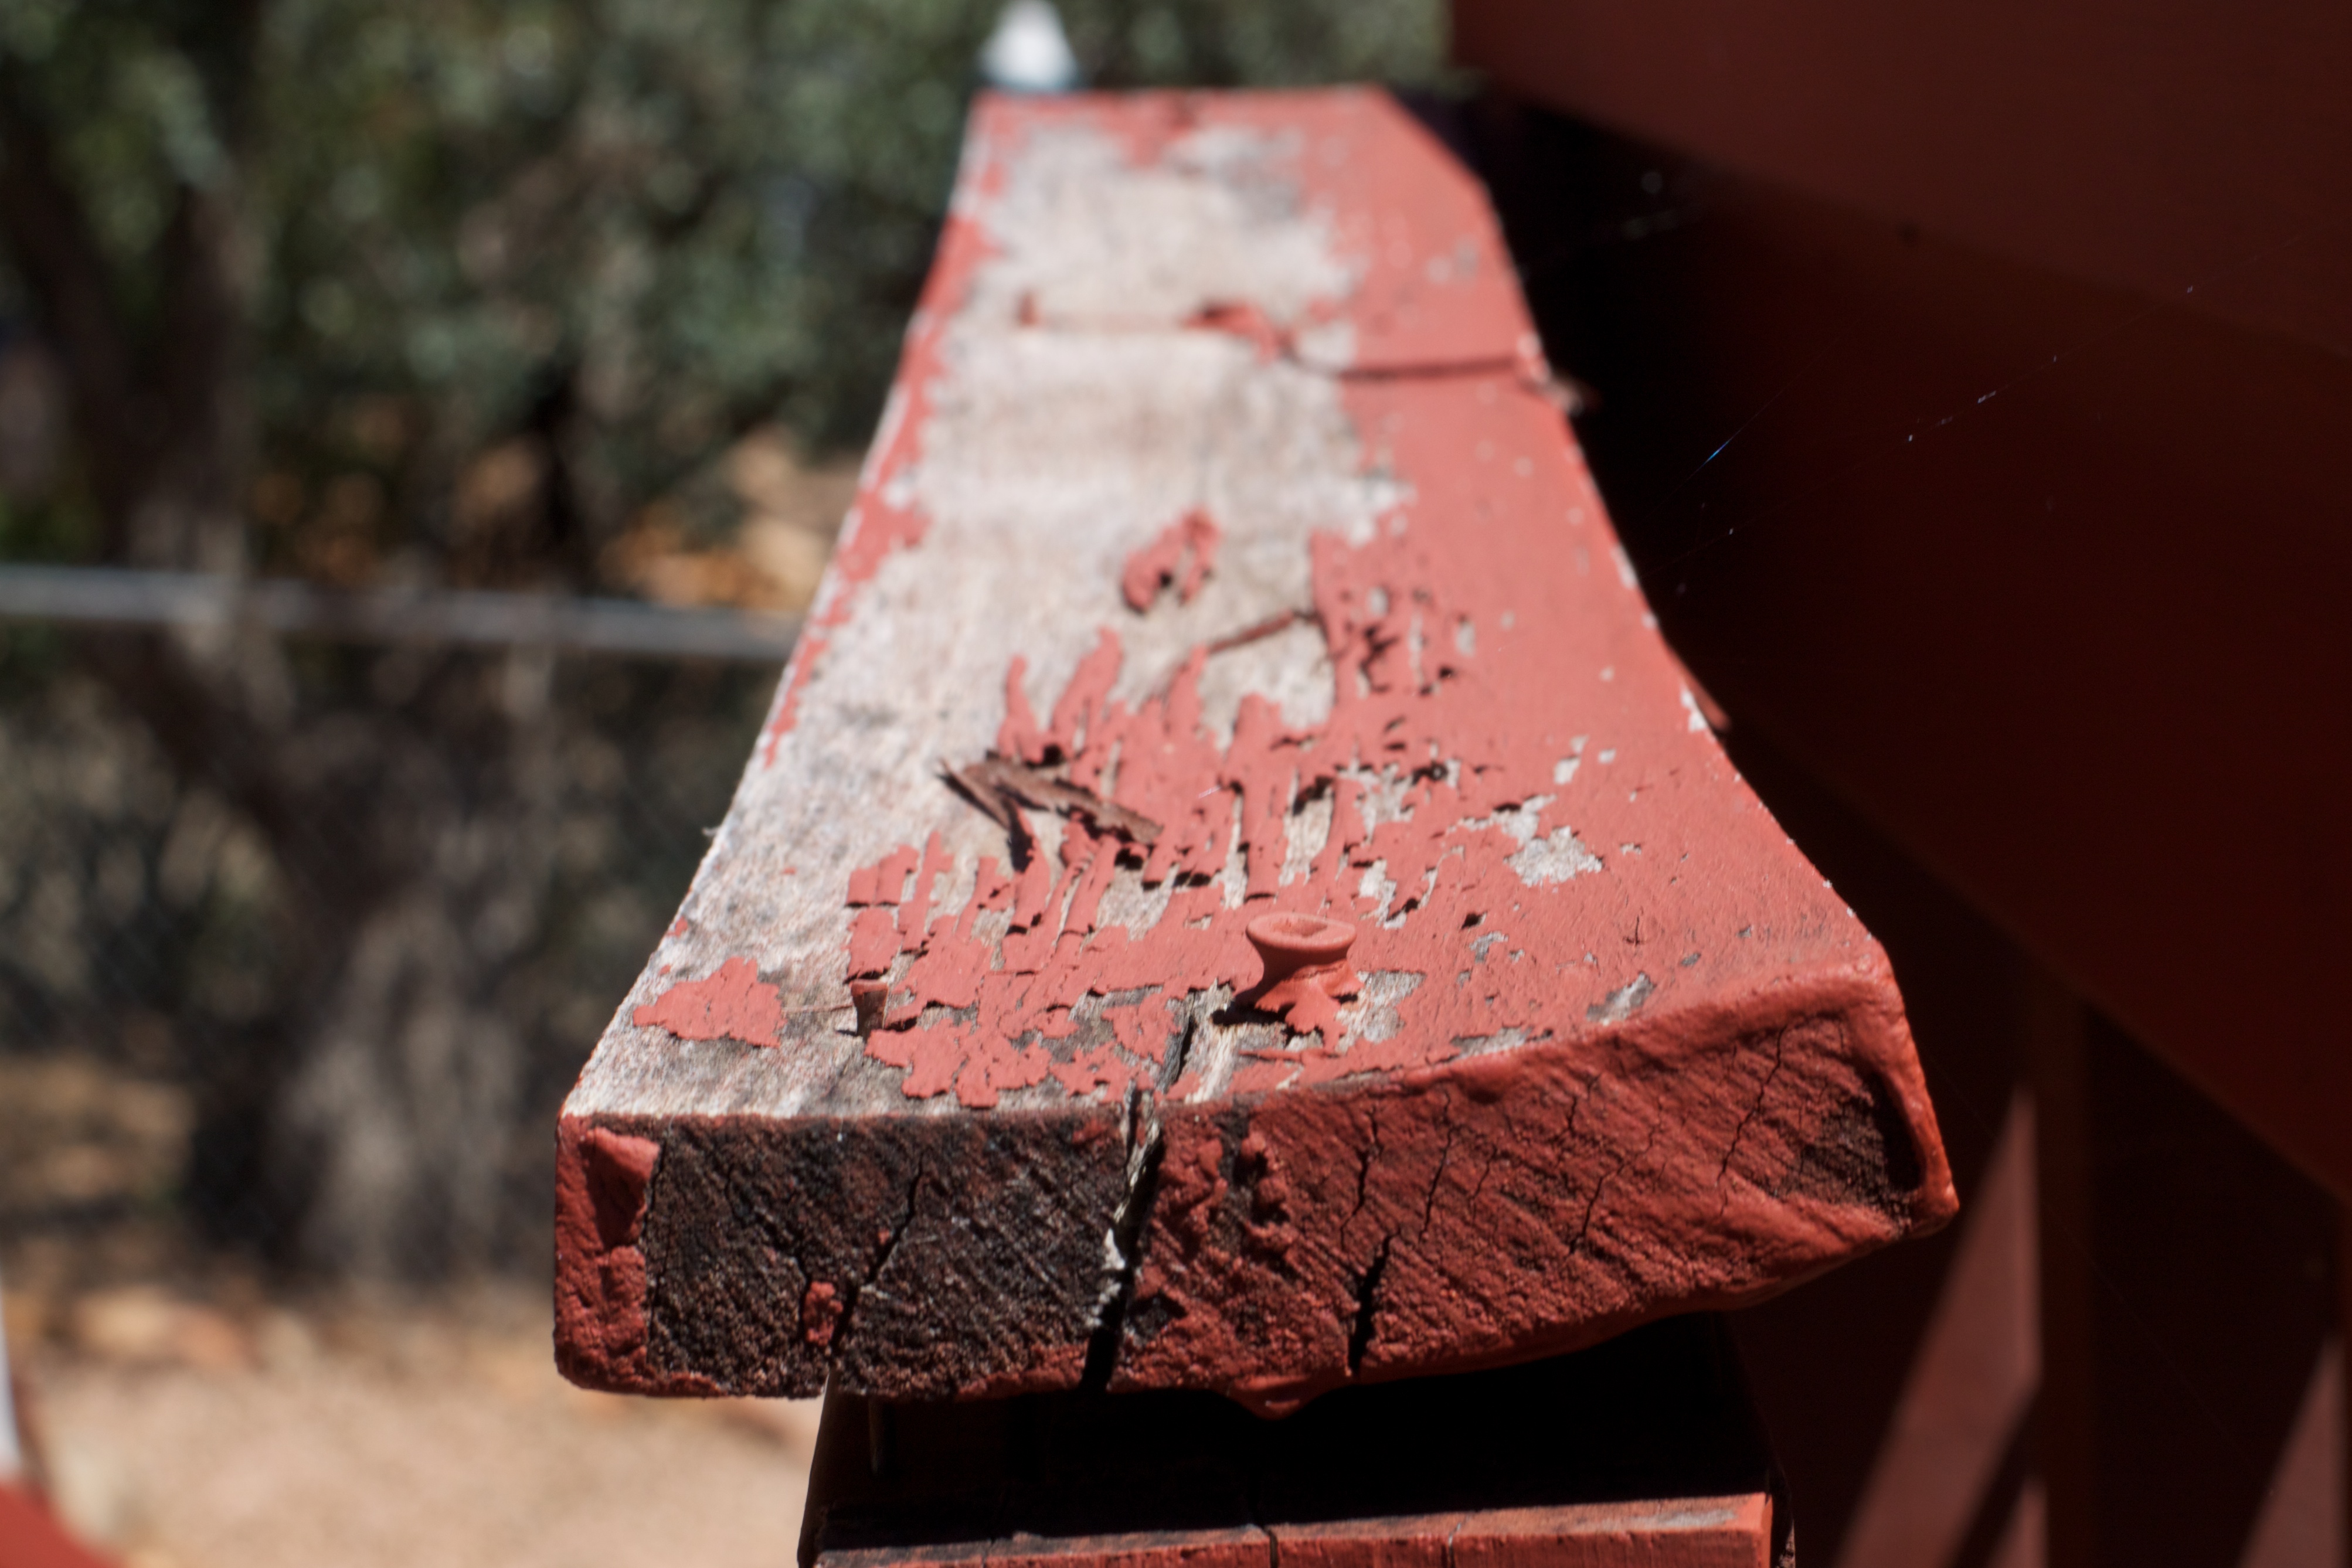
wood, red, material, art